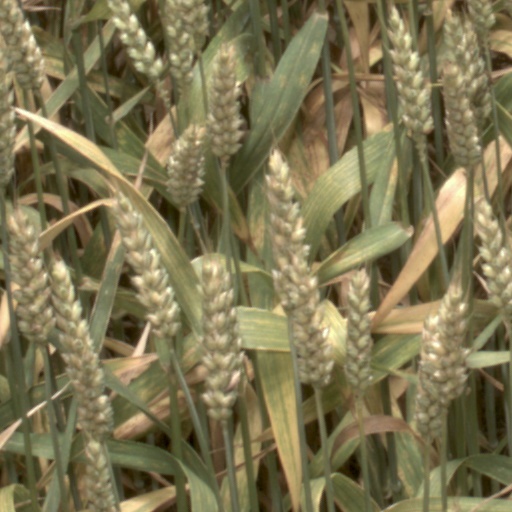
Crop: wheat